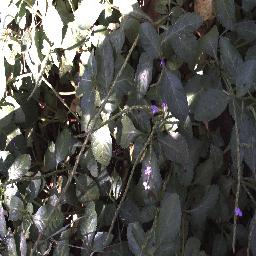
Label: snake_weed